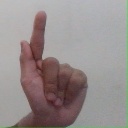
अक्षर: ळ